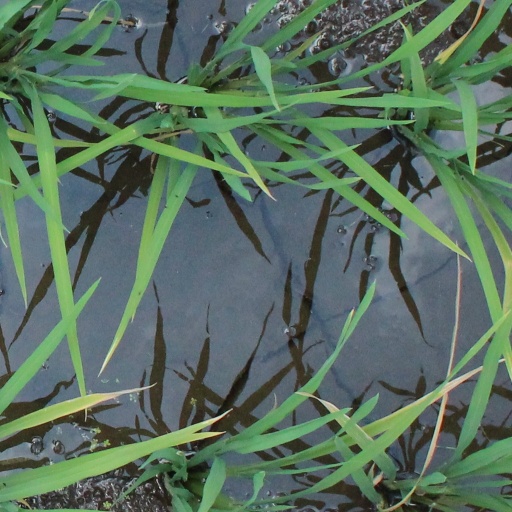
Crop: rice